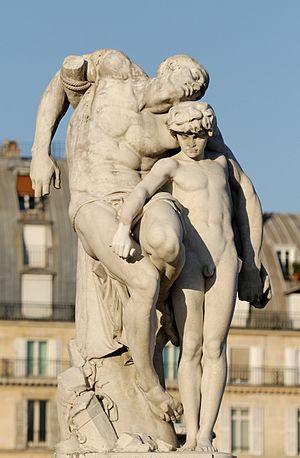
Le Serment de Spartacus par Louis-Ernest Barrias (français, 1841-1905). Marbre, 1871. Jardins des Tuileries (Paris).